Jerome Markson

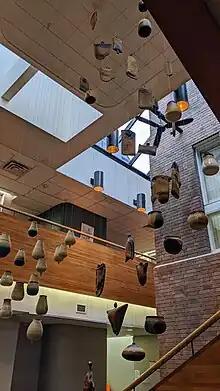
Looking upward at the Group Health Centre in Sault Ste. Marie, Ontario

Markson also attended summer courses at the Cranbrook Academy of Art, where his design style and philosophy was greatly impacted by Eliel Saarinen, a long-time director of the school. It was here where he would also meet ceramics artist, and his soon-to-be spouse Mayta Silver.